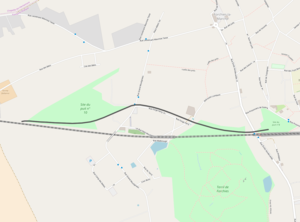
La ligne 250 est une ligne ferroviaire industrielle belge située à Piéton.